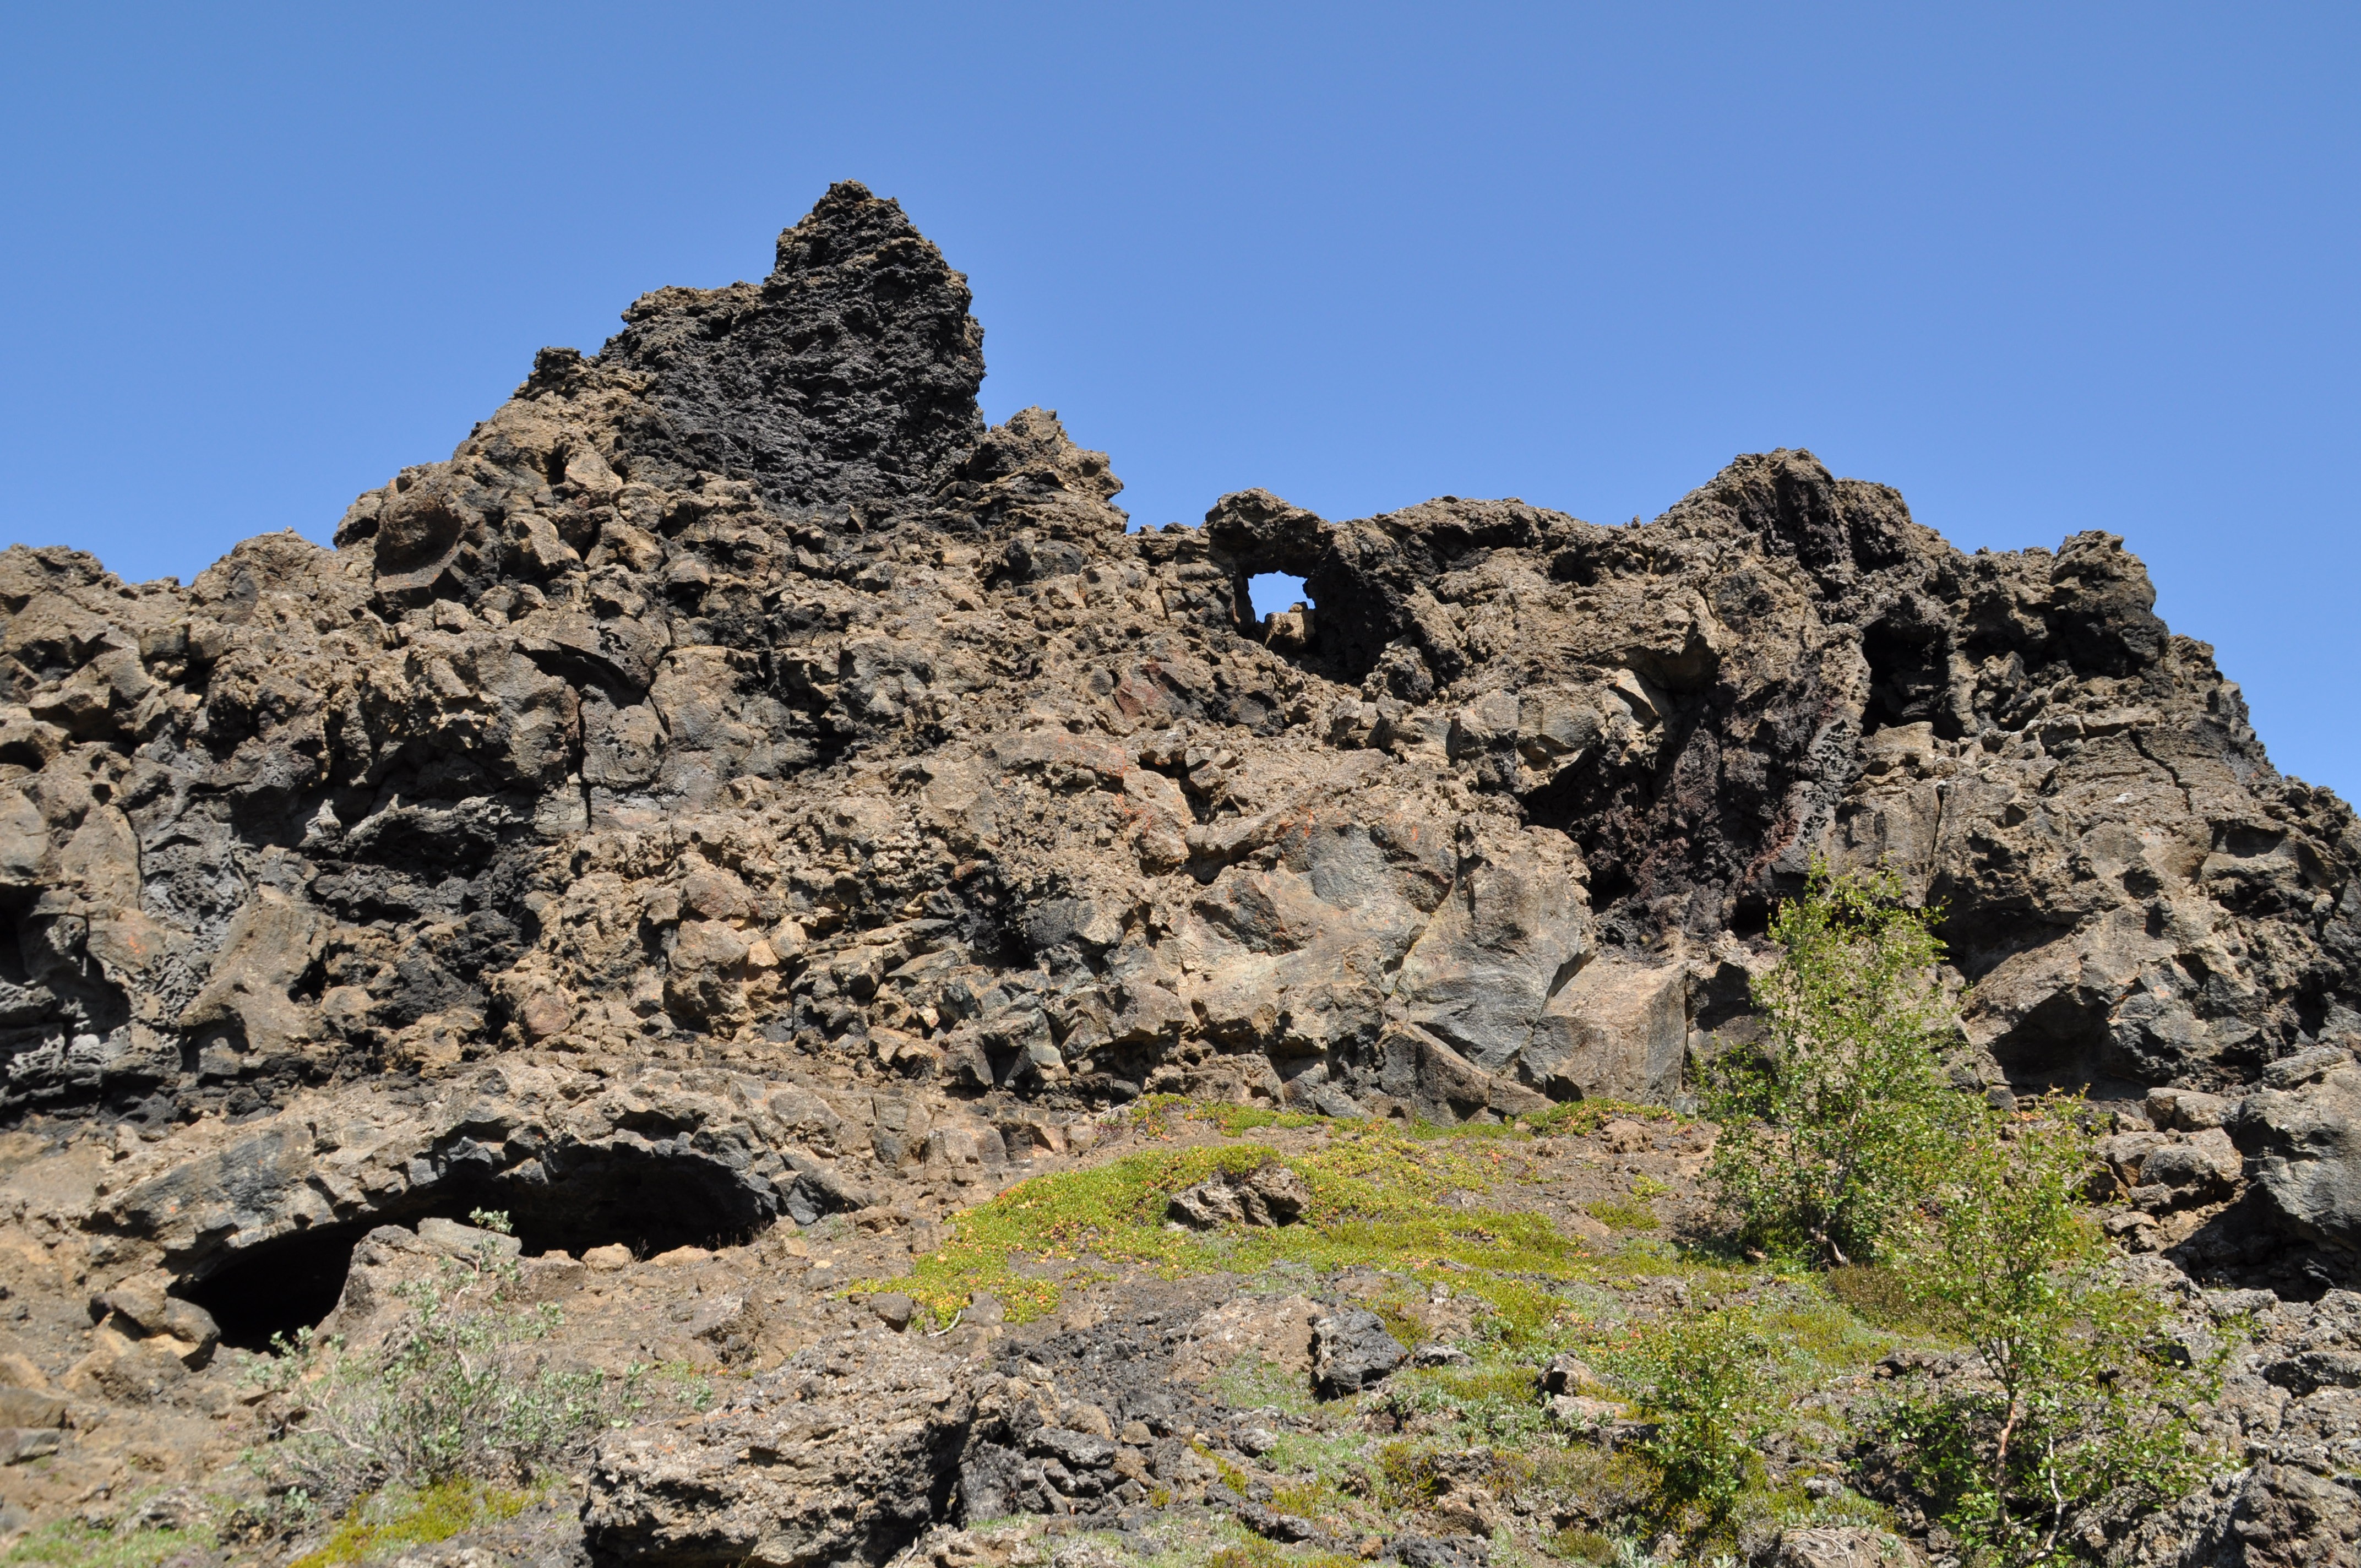
rock, wilderness, walking, mountain, trail, adventure, valley, mountain range, formation, soil, iceland, terrain, material, ridge, summit, stones, geology, outcrop, badlands, plateau, troll, wadi, bedrock, geographical feature, mountainous landforms, geological phenomenon, dimmuborgir